First Anglo-Afghan War

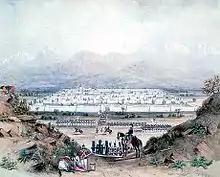
British army entering Kandahar

By late March 1839 the British forces had crossed the Bolan Pass, reached the southern Afghan city of Quetta, and begun their march to Kabul. They advanced through rough terrain, across deserts and 4,000-metre-high mountain passes, but made good progress and finally set up camps at Kandahar on 25 April 1839. After reaching Kandahar, Keane decided to wait for the crops to ripen before resuming his march, so it was not until 27 June that the Grand Army of the Indus marched again. Keane left behind his siege engines in Kandahar, which turned out to be a mistake as he discovered that the walls of the Ghazni fortress were far stronger than he expected. A deserter, Abdul Rashed Khan, a nephew of Dost Mohammad Khan, informed the British that one of the gates of the fortress was in bad state of repair and might be blasted open with a gunpowder charge. Before the fortress, the British were attacked by a force of the Ghilji tribesmen fighting under the banner of "jihad" who were desperate to kill "farangis", a pejorative Pashtun term for the British, and were beaten off. The British took fifty prisoners who were brought before Shuja, where one of them stabbed a minister to death with a hidden knife. Shuja had them all beheaded, which led Sir John Kaye, in his official history of the war, to write this act of "wanton barbarity", the "shrill cry" of the "Ghazis", would be remembered as the "funeral wail" of the government's "unholy policy".